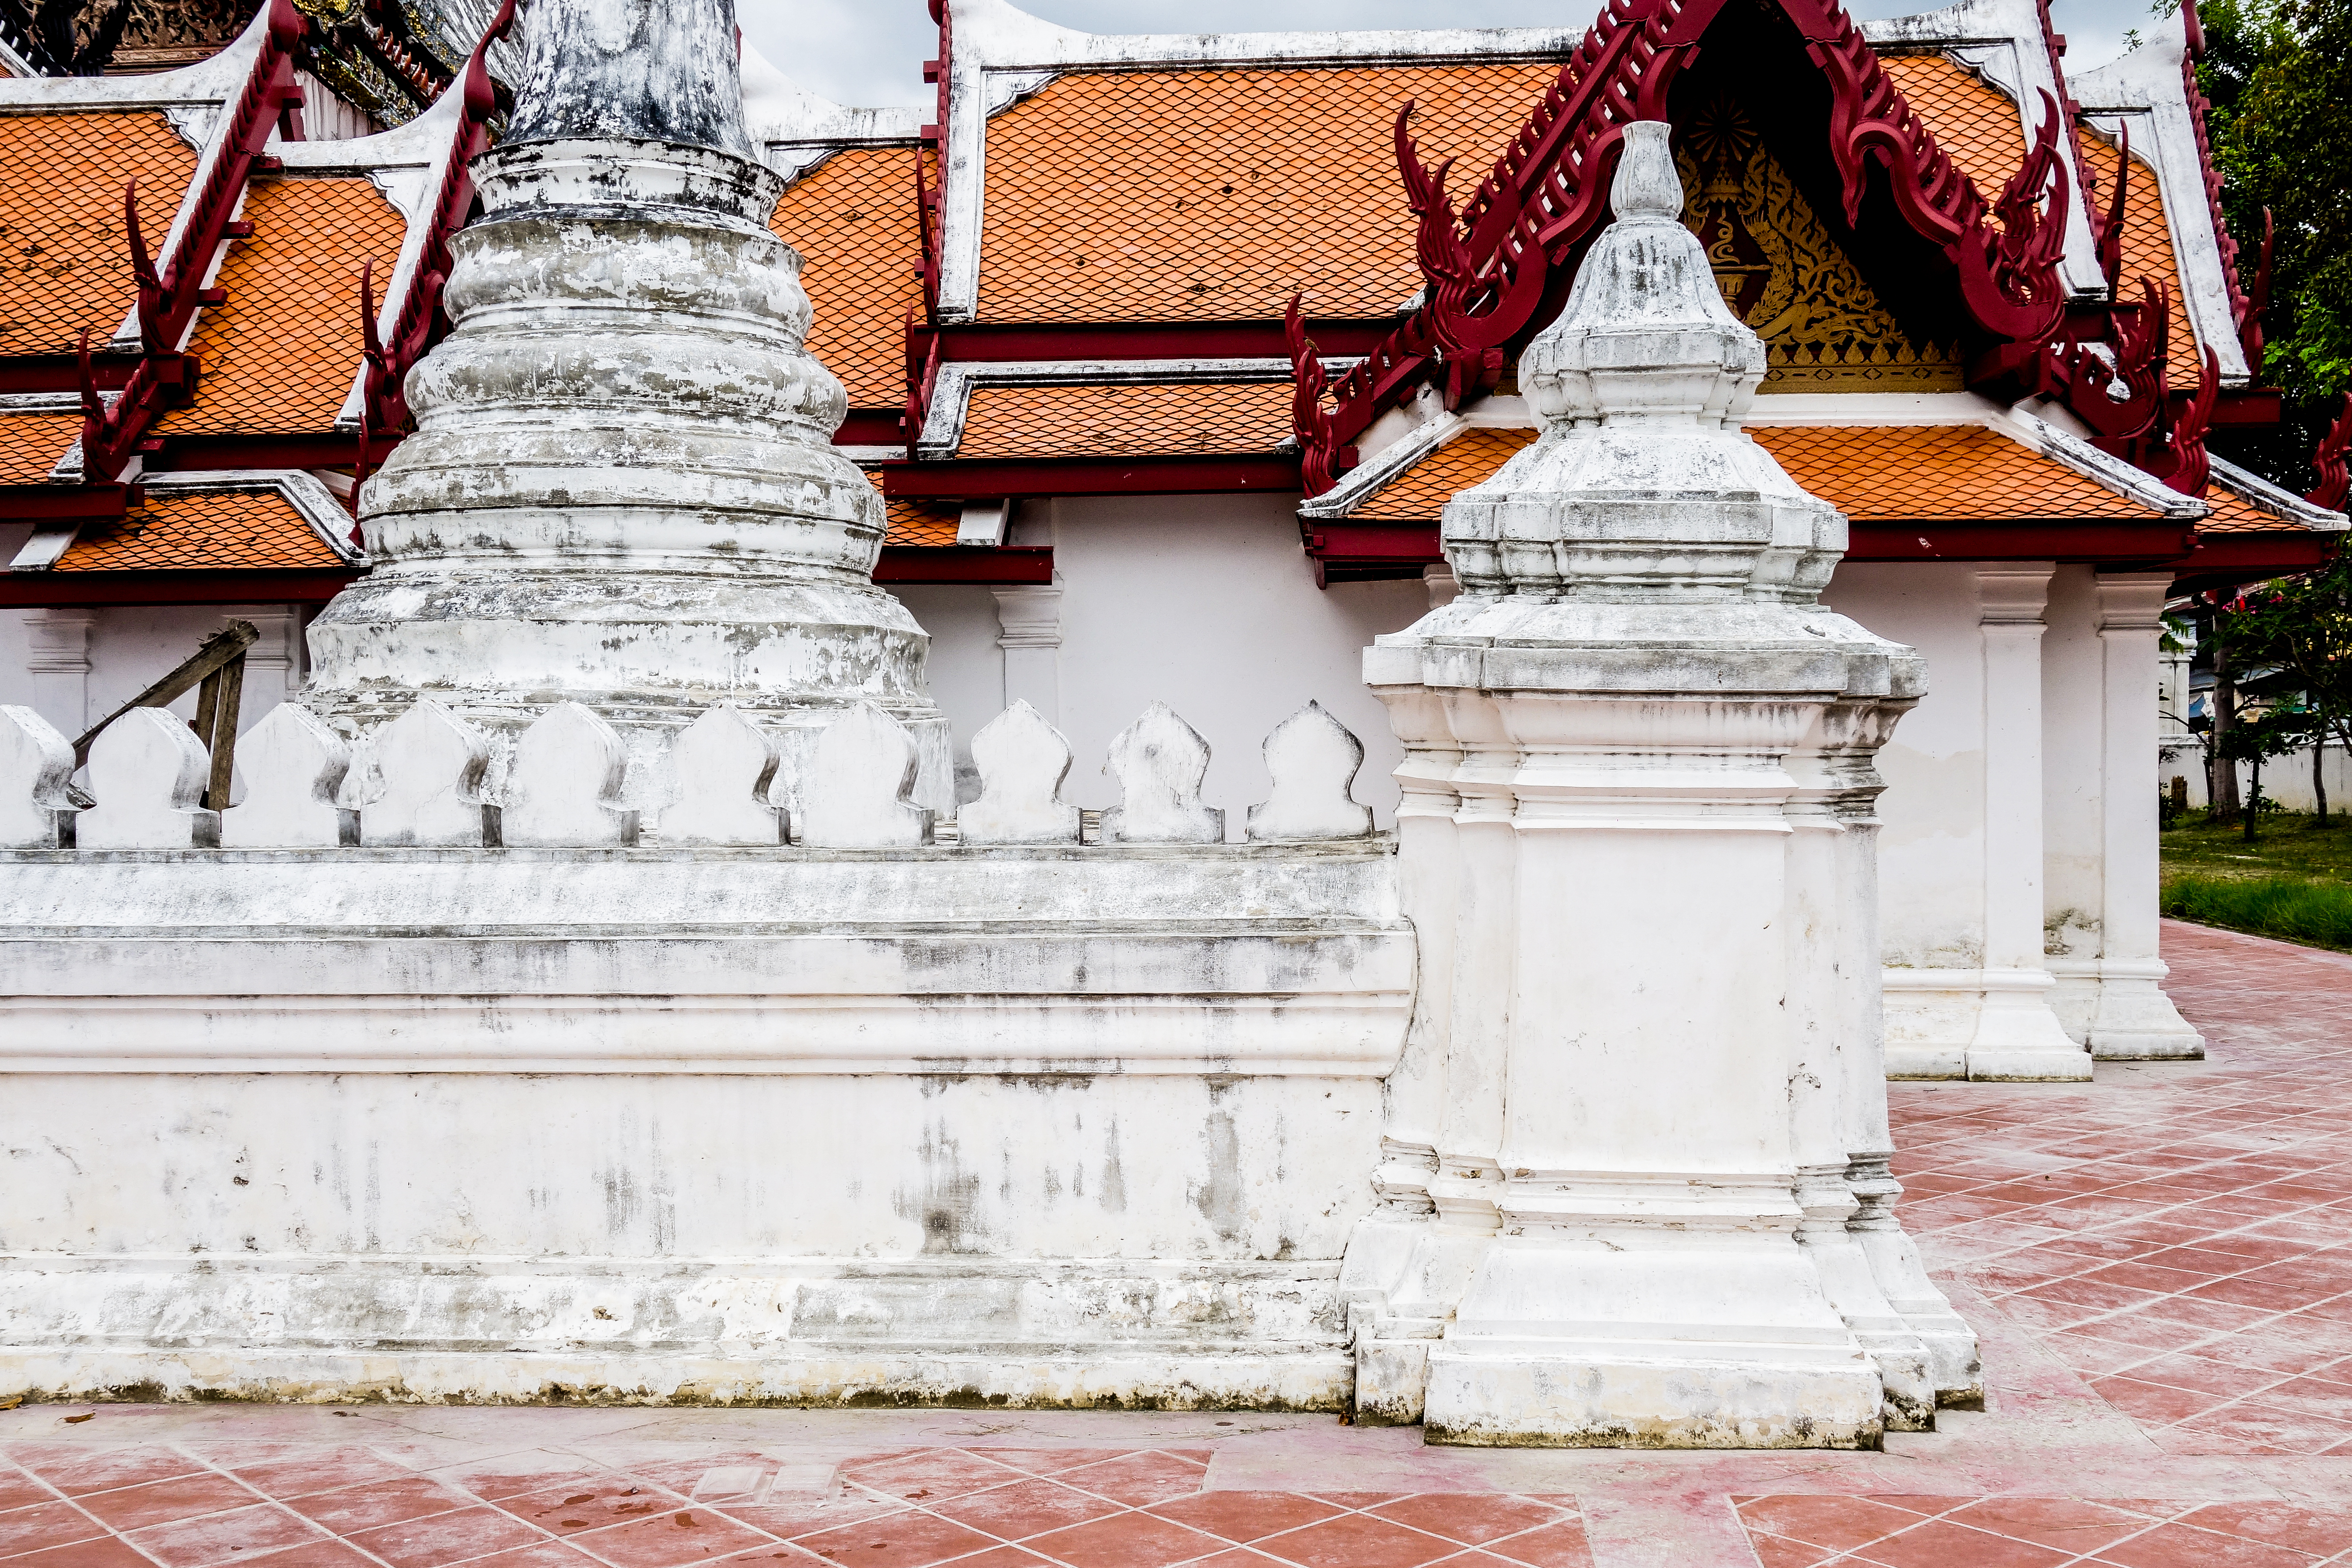
building, temple, place of worship, wall, roof, architecture, wat, hindu temple, shrine, historic site